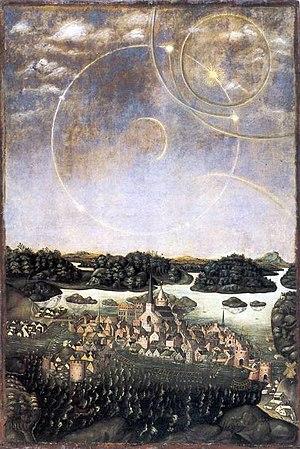
Le Vädersolstavlan est une peinture représentant un parhélie observé au-dessus de la ville de Stockholm le 20 avril 1535. Son nom signifie littéralement « la peinture du soleil du temps », vädersol étant le nom de ce phénomène optique en suédois. Il s'agit de la plus ancienne représentation en couleurs connue de Stockholm, et la plus ancienne représentation d'un parhélie dans l'art.
Un parhélie, également appelé « faux soleil », « soleil double », « œil de bouc » ou « chiens du soleil », est un photométéore, c'est-à-dire un phénomène optique atmosphérique, lié à celui du halo solaire, consistant en l'apparition de deux répliques de l'image du soleil, placées horizontalement de part et d'autre de celui-ci.